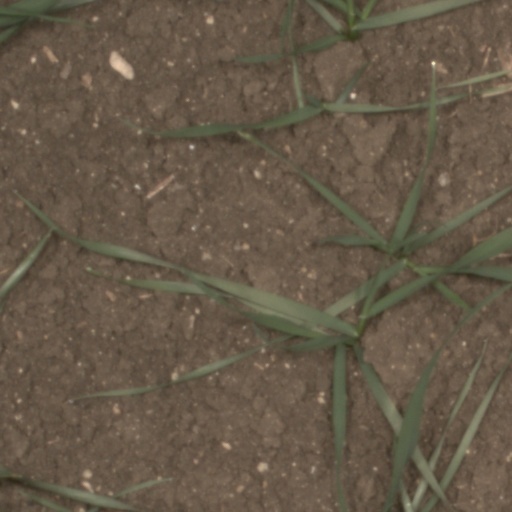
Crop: wheat